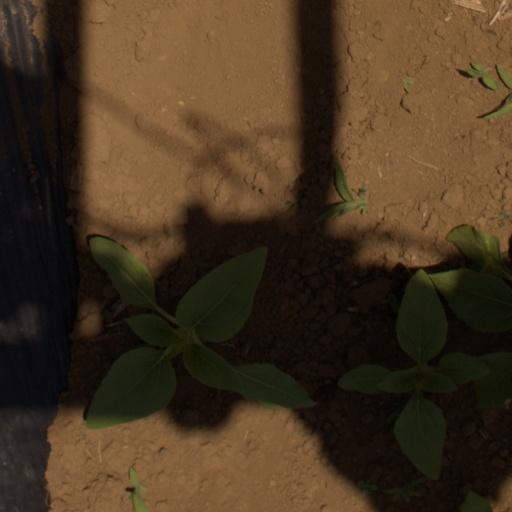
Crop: Jerusalem artichoke